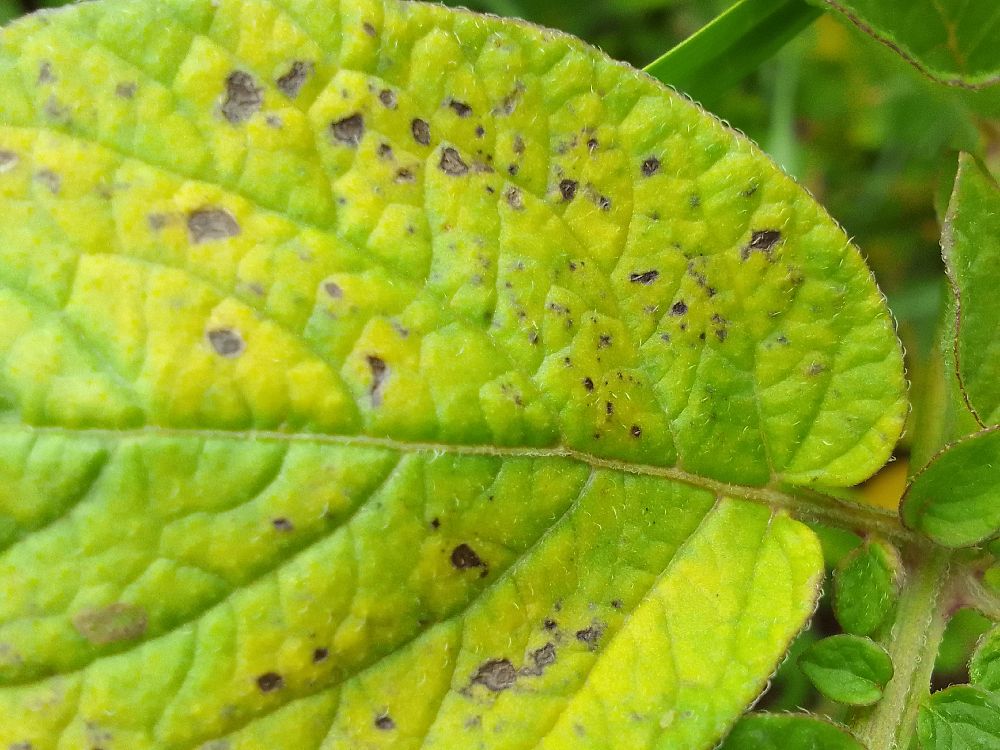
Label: Early blight